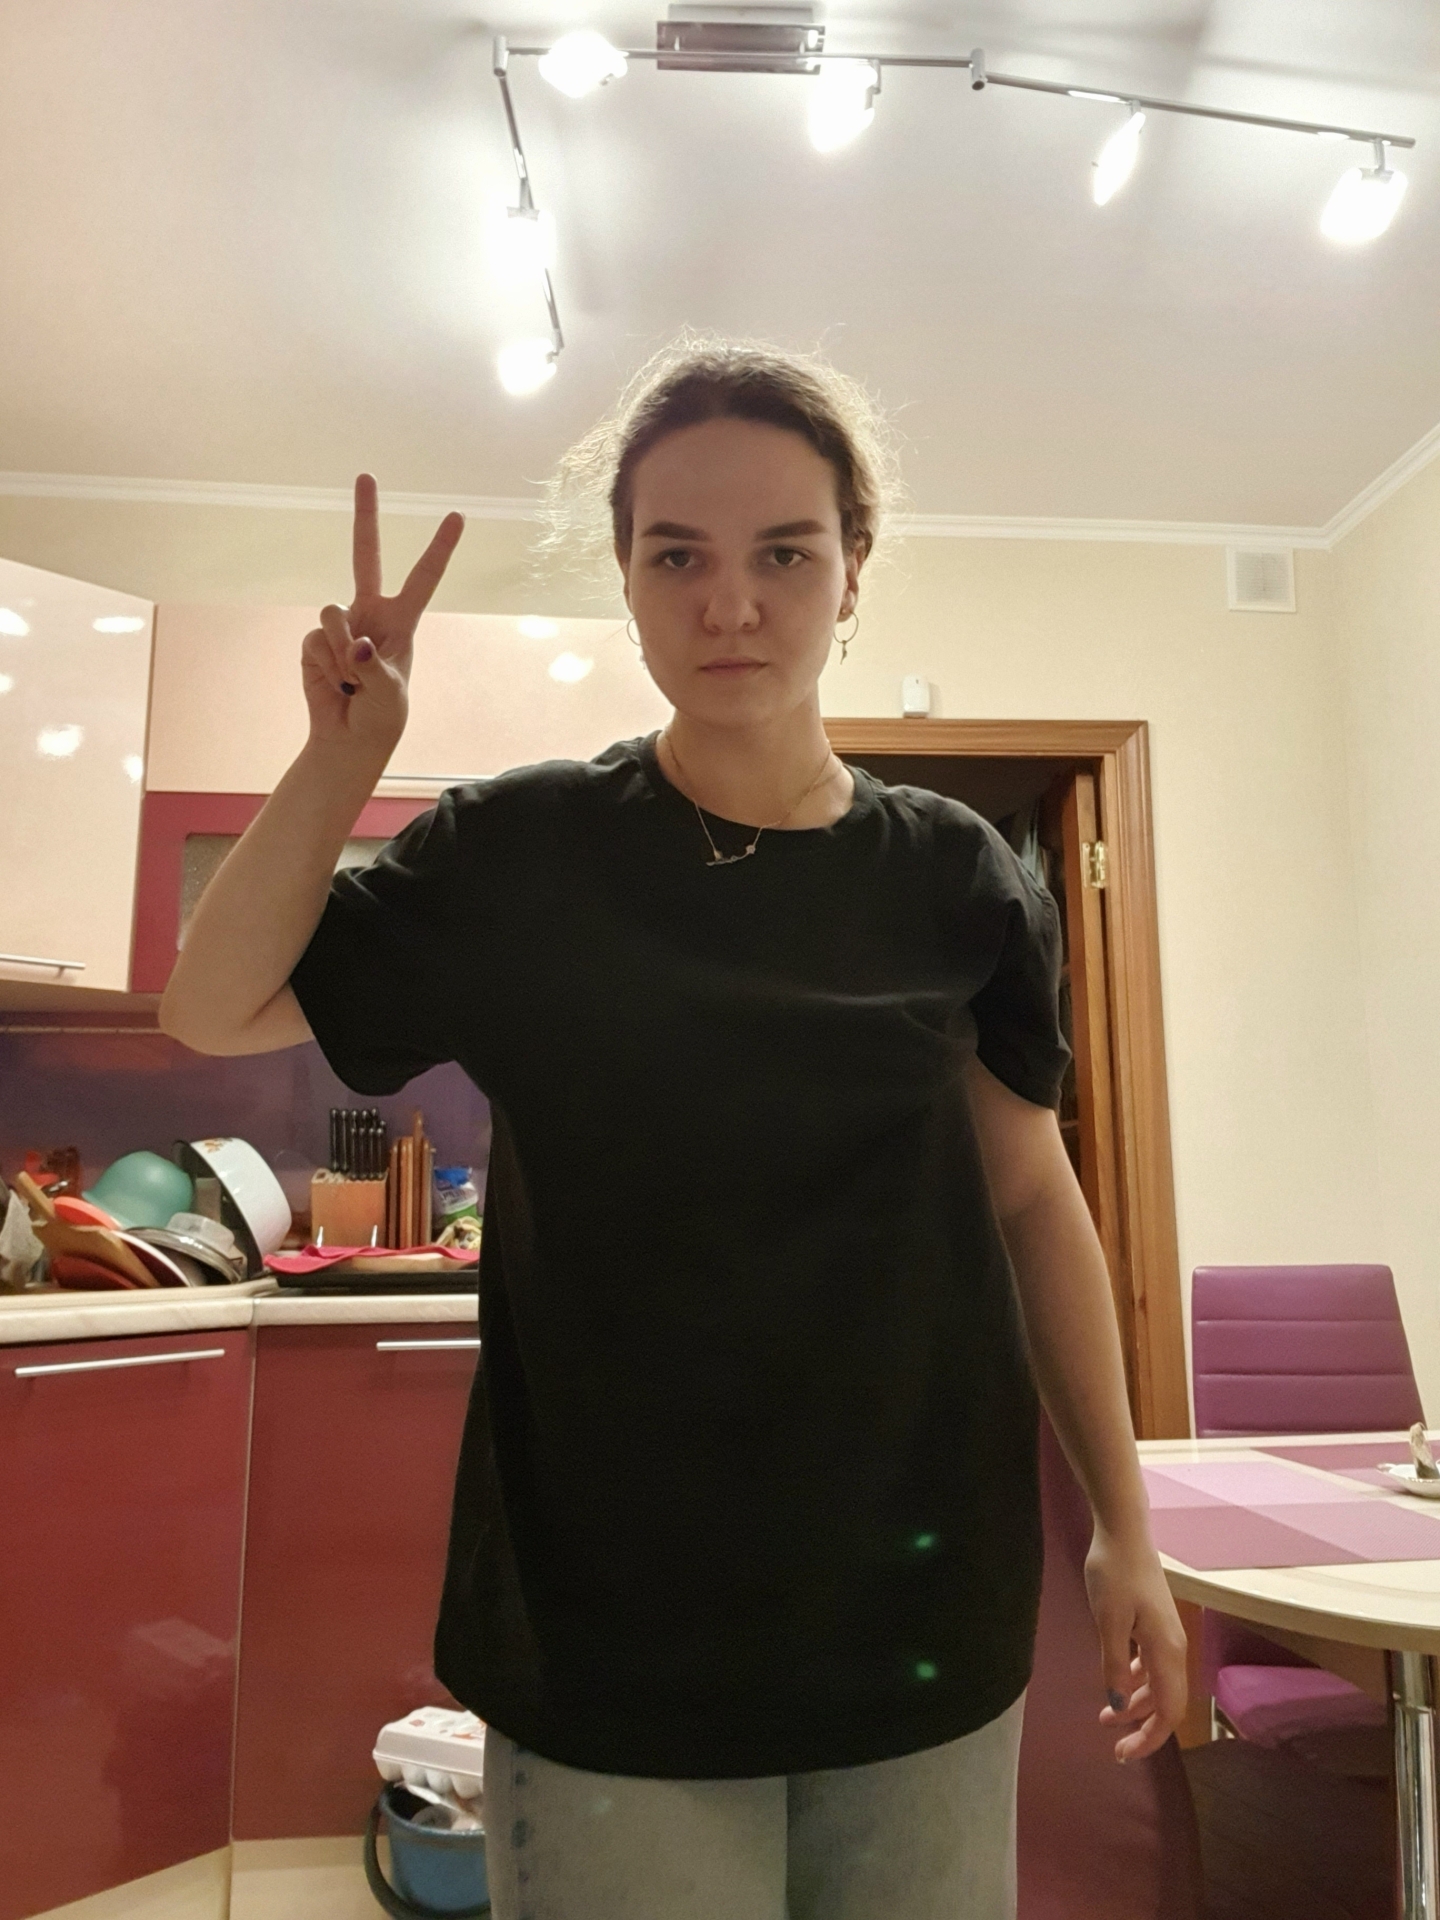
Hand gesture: peace